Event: Nepal Earthquake
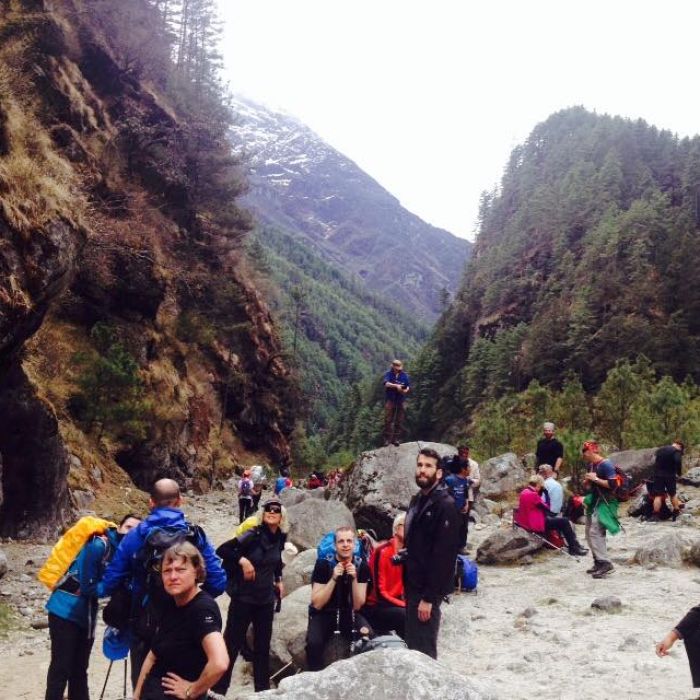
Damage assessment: no_damage